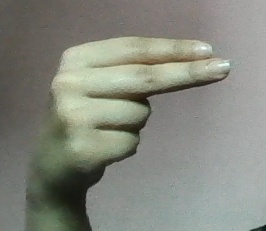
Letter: ain